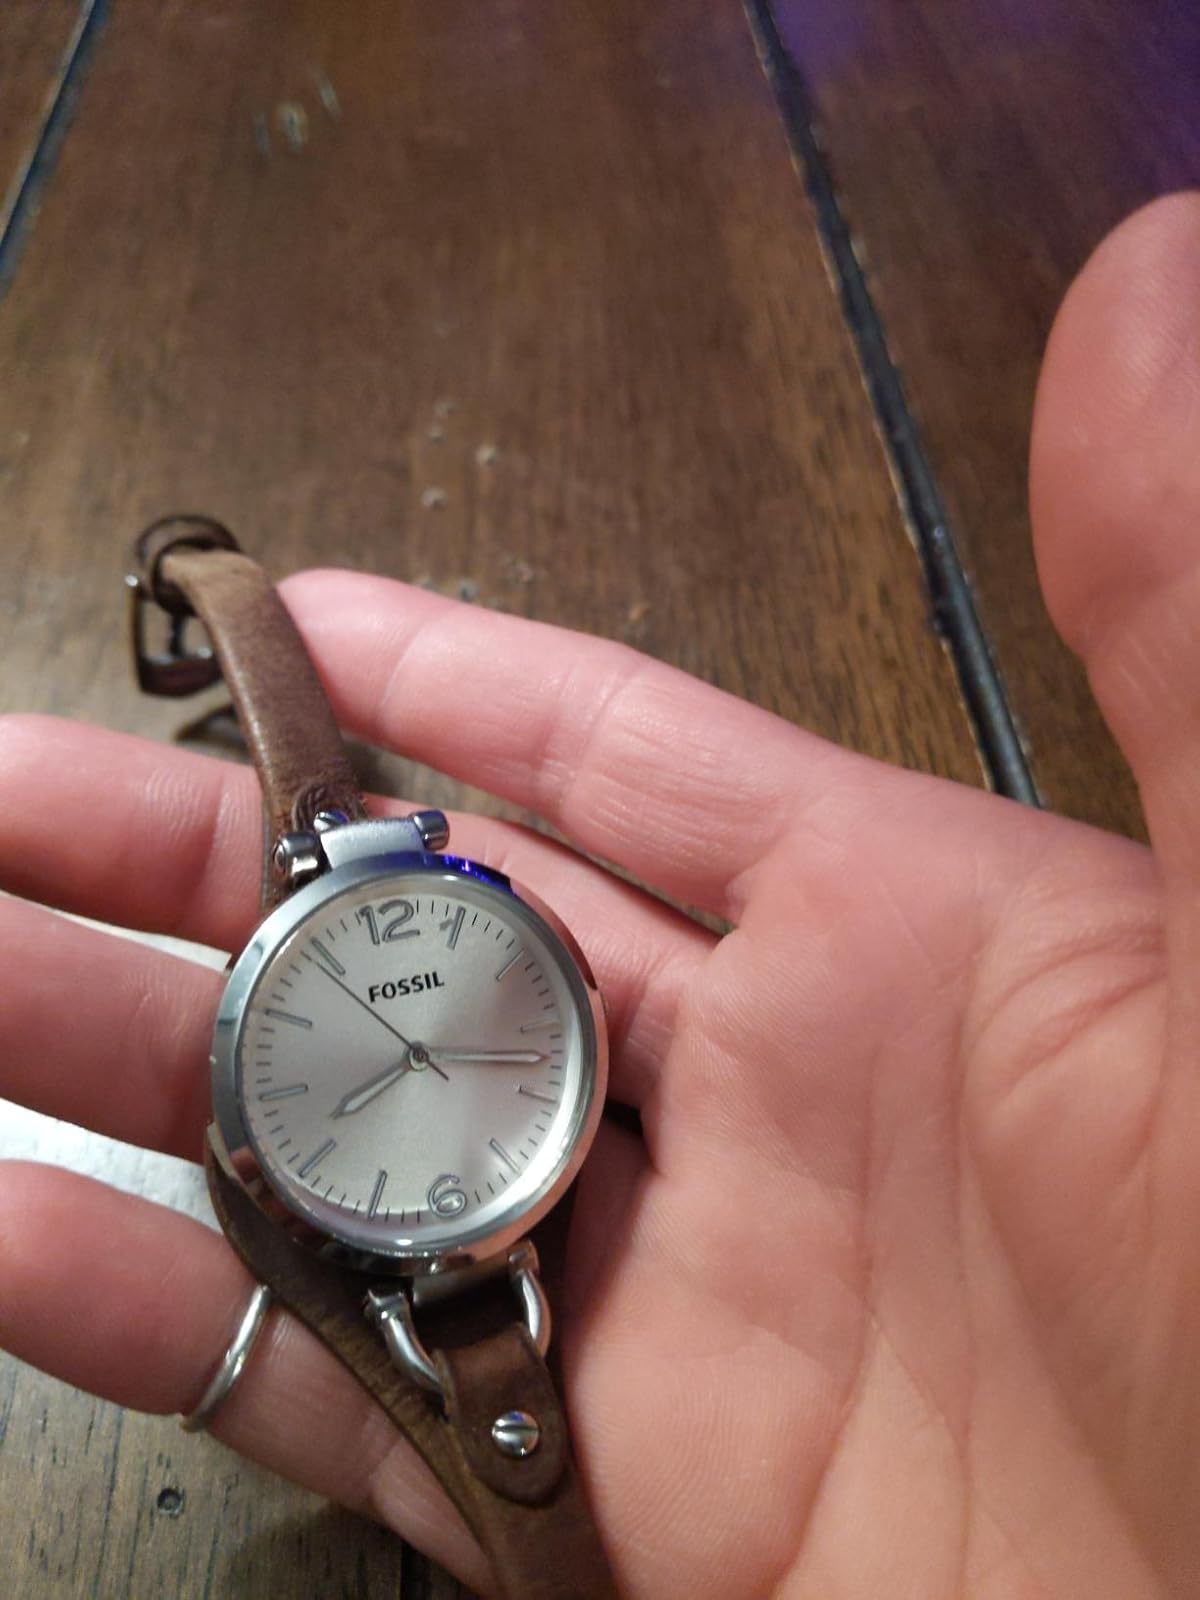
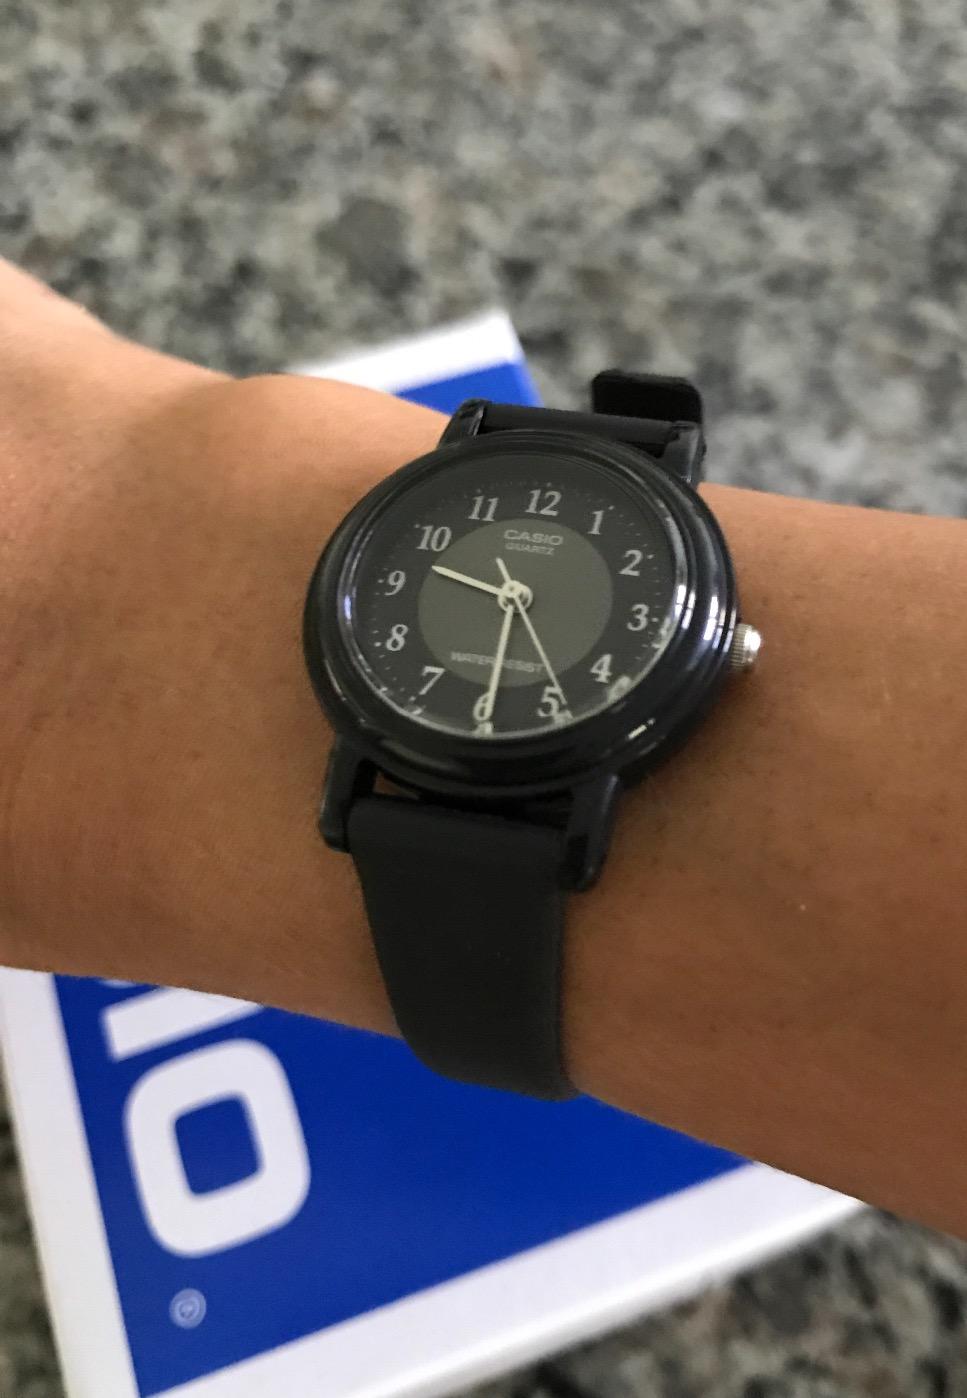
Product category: accessories_watch
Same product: no